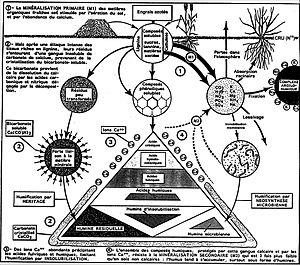
Evolution de l’humus après apport de matériaux organiques et d’engrais azotés.
L’humus est la couche supérieure du sol créée, entretenue et modifiée par la décomposition de la matière organique, principalement par l'action combinée des animaux, des bactéries et des champignons du sol. L’humus est une matière souple et aérée, qui absorbe et retient bien l'eau, de pH variable selon que la matière organique est liée ou non à des minéraux, d'aspect foncé, à l’odeur caractéristique, variable selon qu'il s'agit d'une des nombreuses formes d'humus forestier, de prairie, ou de sol cultivé.